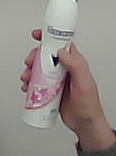
Product: rexona_spray